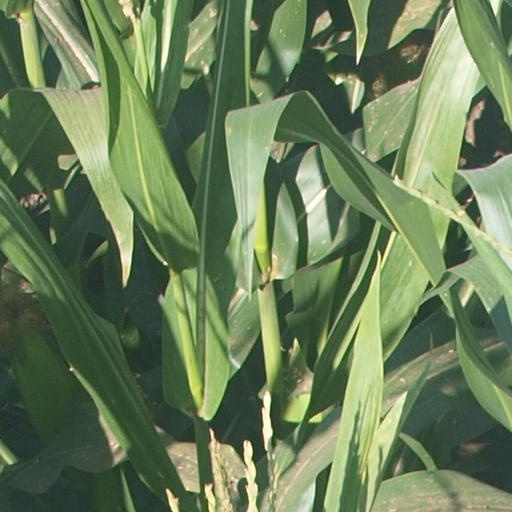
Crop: maize; corn